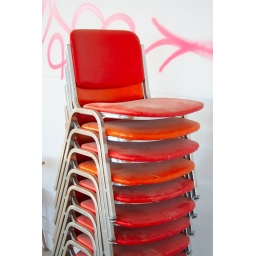
red chairs in a stack